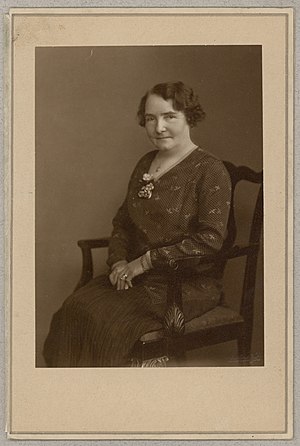
Andrea Brochmann
Andrea Brochmann
Andrea Johanne Marie Brochmann var en dansk fagforeningsformand og politiker. Andrea Brochmann var herreskrædder som sin mor, Anna Nielsen, og blev i 1897 formand for De kvindelige Herreskrædderes Fagforening. På denne post blev hun til 1909. I 1899 var der for første gang kvindelige talere ved første maj-arrangementet i Fælledparken, og her talte hun og Kvindeligt Arbejderforbunds formand, Olivia Nielsen.